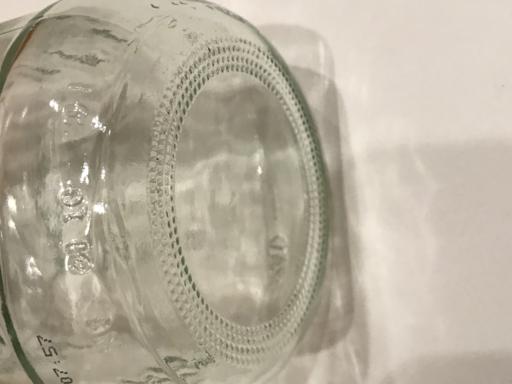
Waste category: glass